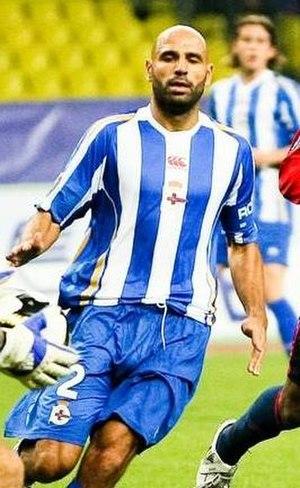
Manuel Pablo García Díaz dit Manuel Pablo, né le 25 janvier 1976 à Arucas, est un footballeur international espagnol qui évolue au poste d'arrière latéral au Deportivo La Corogne. Il met un terme à sa carrière le 7 juillet 2016. Il rejoint la direction sportive du Deportivo.